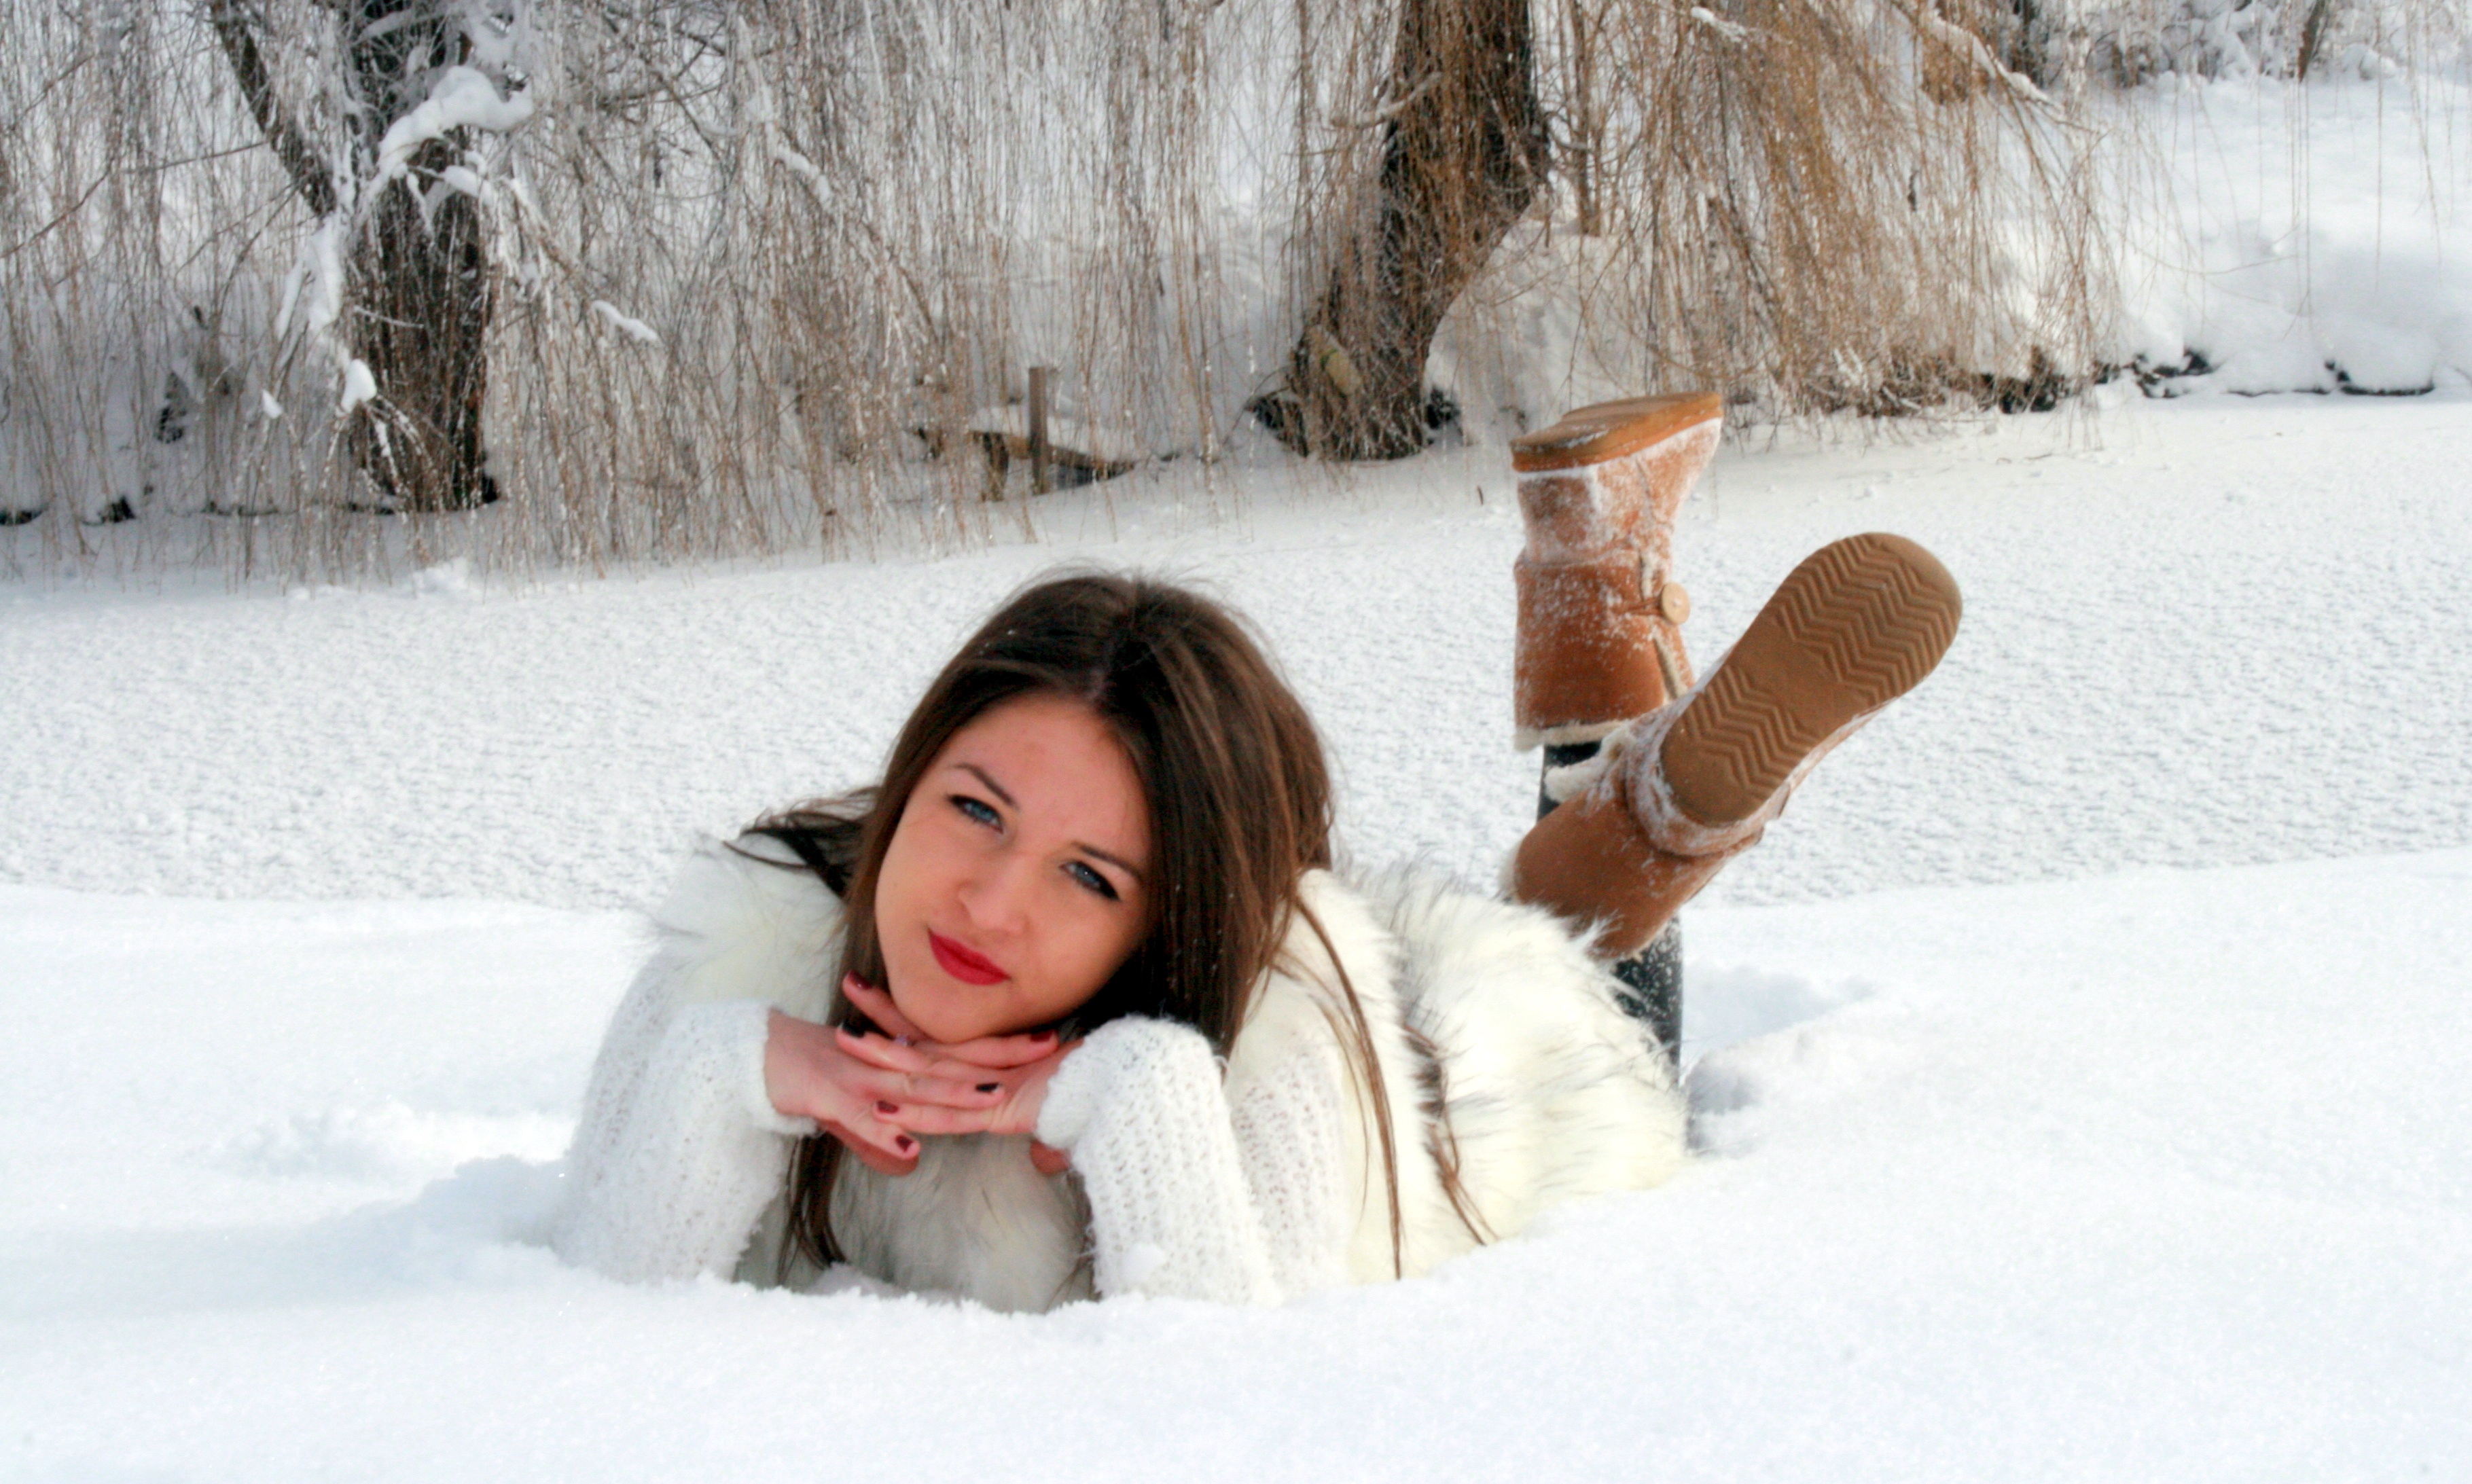
snow, winter, girl, white, weather, blonde, season, blizzard, freezing, blue eyes, photo shoot, feerie